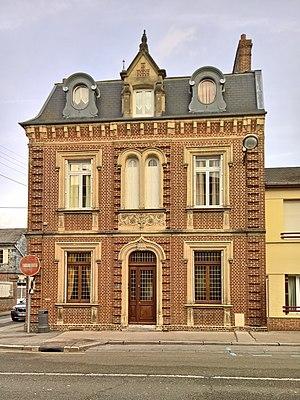
Grandvilliers
Grandvilliers est une commune française située dans le département de l'Oise, en région Hauts-de-France.